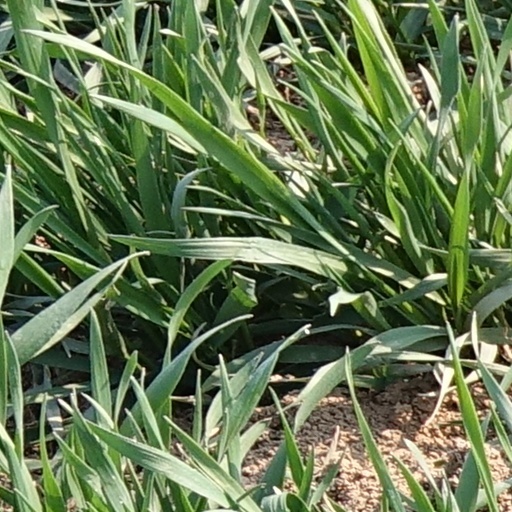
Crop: wheat